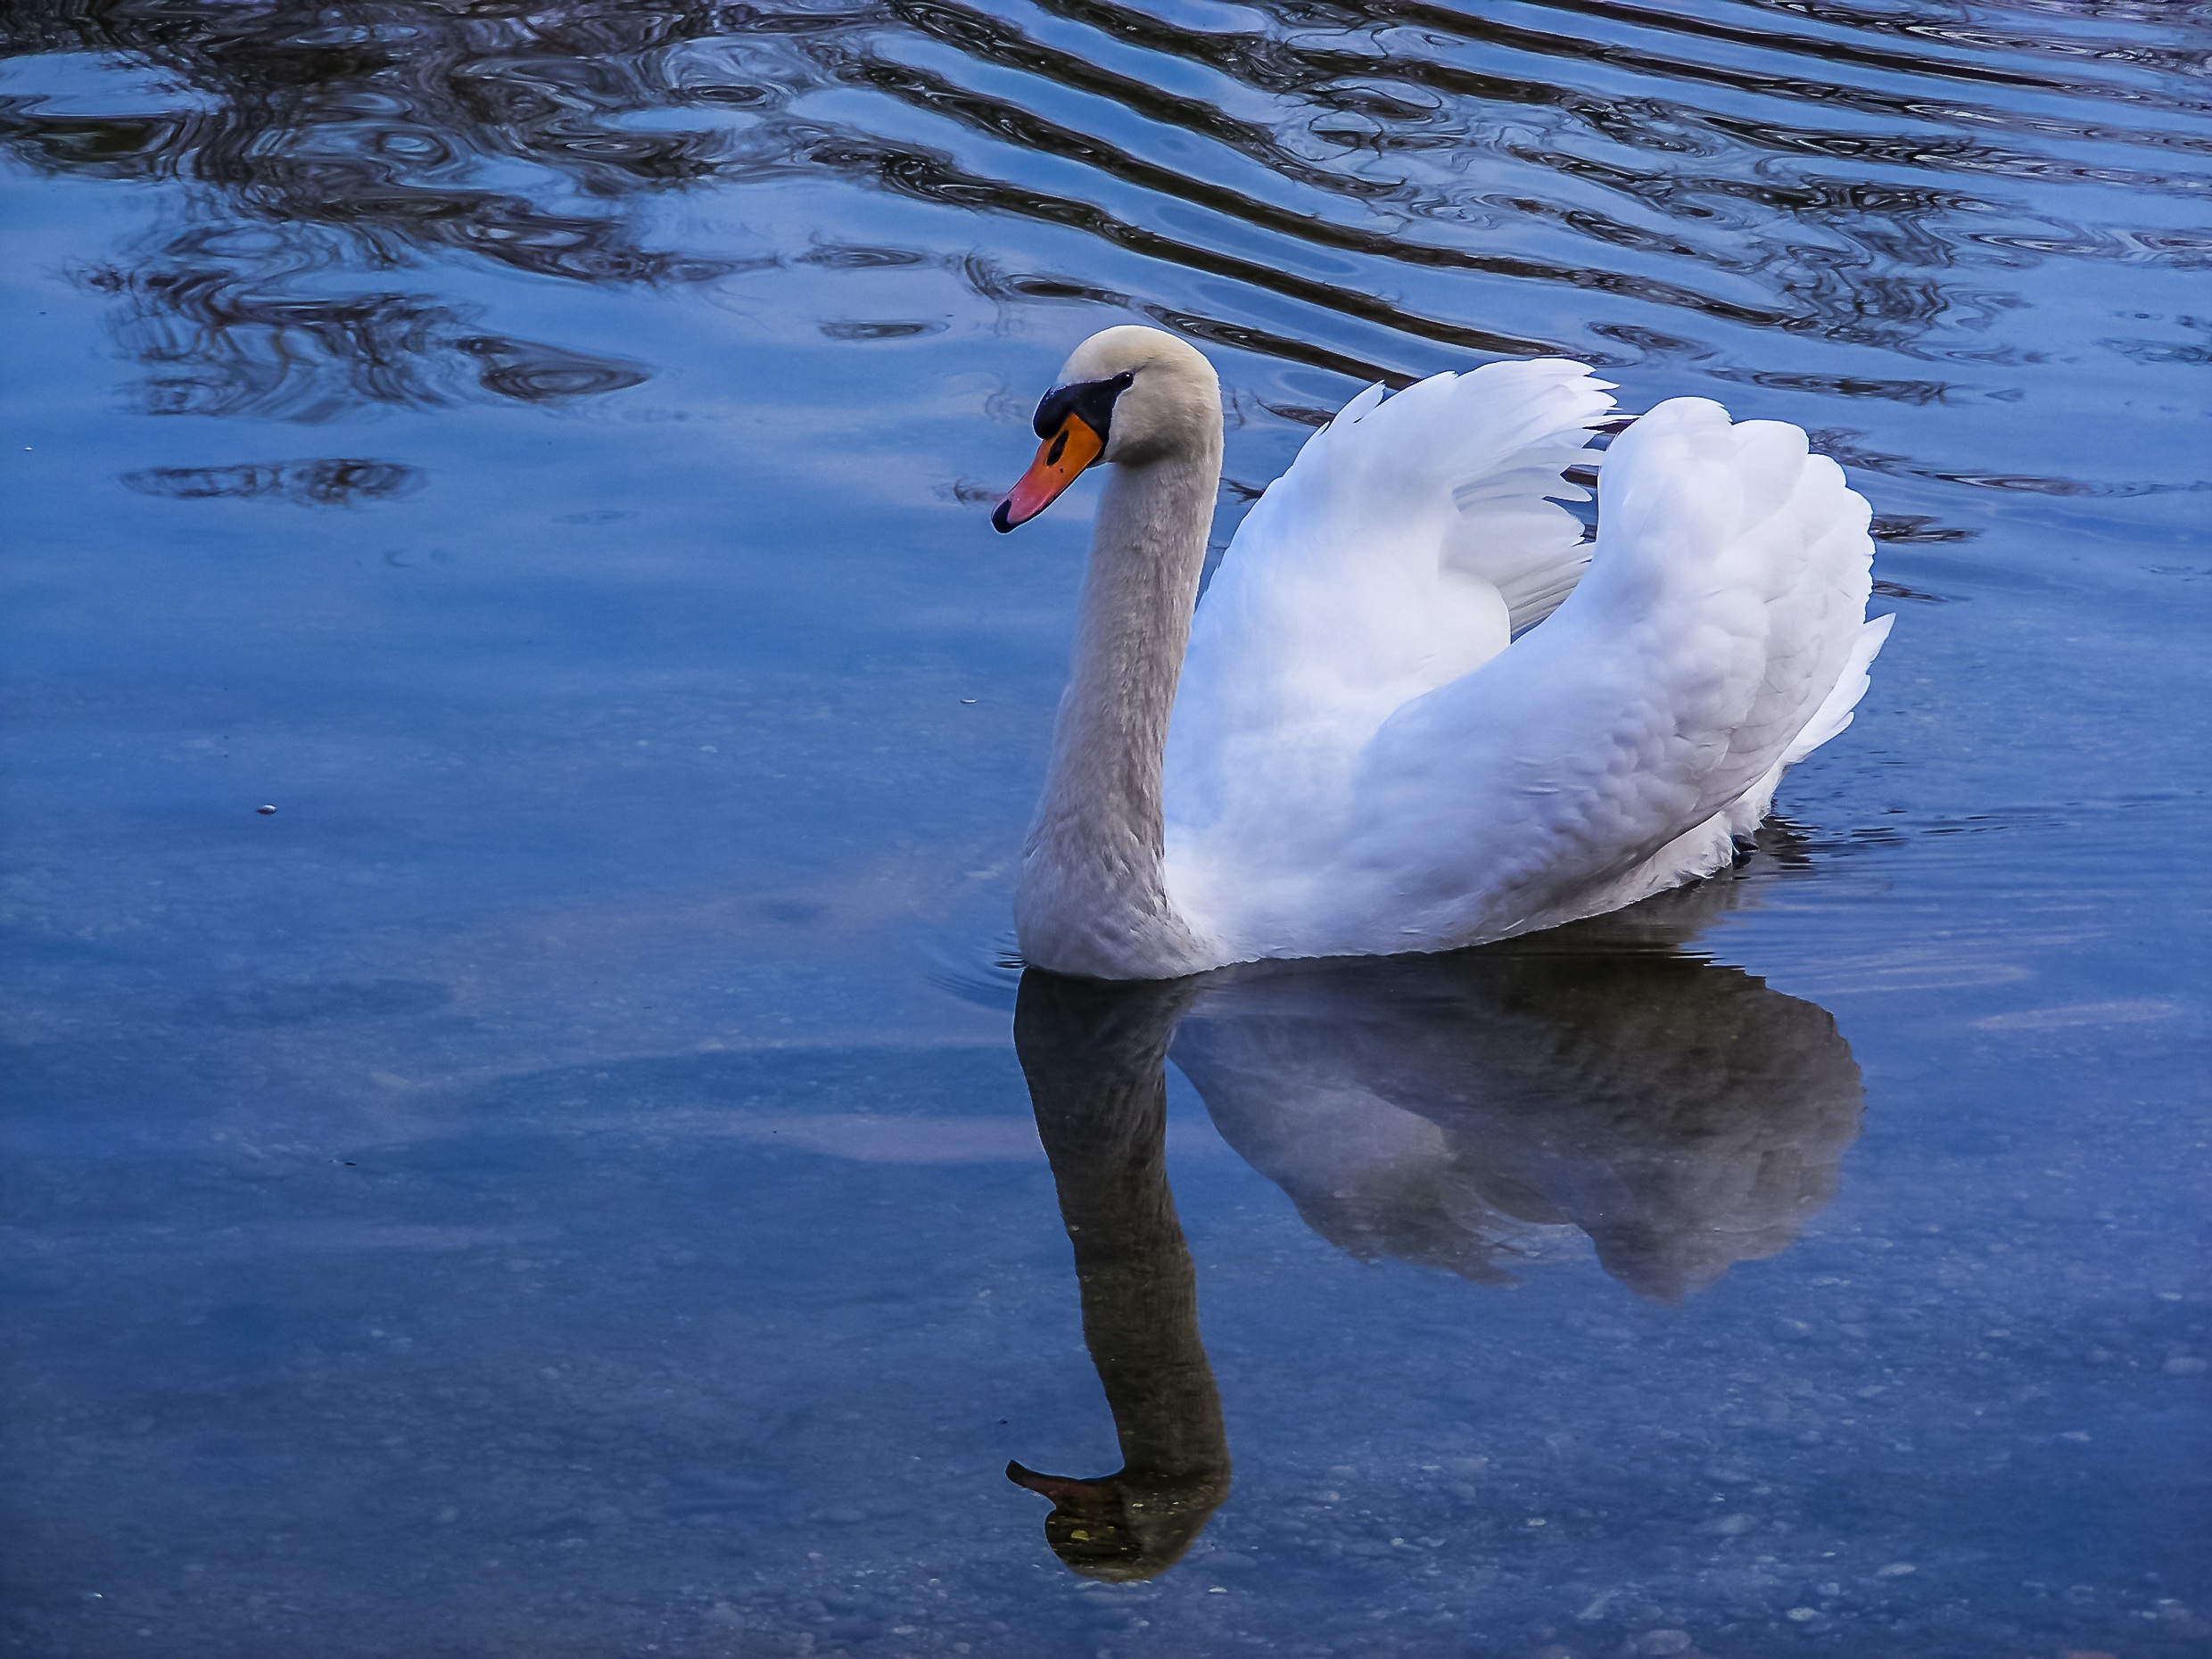
sea, water, nature, bird, wing, lake, animal, summer, reflection, beak, feather, plumage, birds, swan, bank, vertebrate, waterfowl, waters, water bird, animal world, white swan, white bird, ducks geese and swans